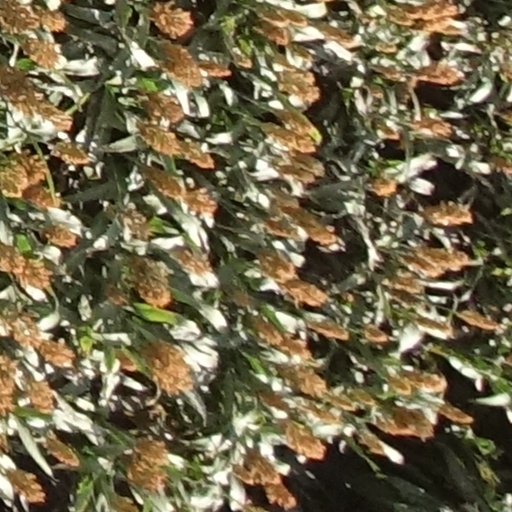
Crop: sorghum